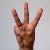
The image shows a hand gesture representing the letter 'W' in Indian Sign Language.